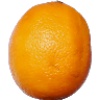
Label: lemon_meyer